Taiwanese kana

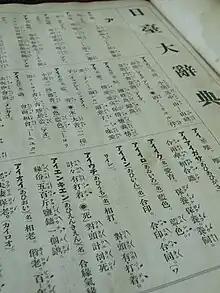
A page from the of 1907, by Ogawa Naoyoshi

Taiwanese kana is a katakana-based writing system that was used to write Taiwanese Hokkien (commonly called "Taiwanese") when the island of Taiwan was under Japanese rule. It functioned as a phonetic guide to hanzi, much like furigana in Japanese or Zhuyin fuhao in Chinese. There were similar systems for other languages in Taiwan as well, including Hakka and Formosan languages.